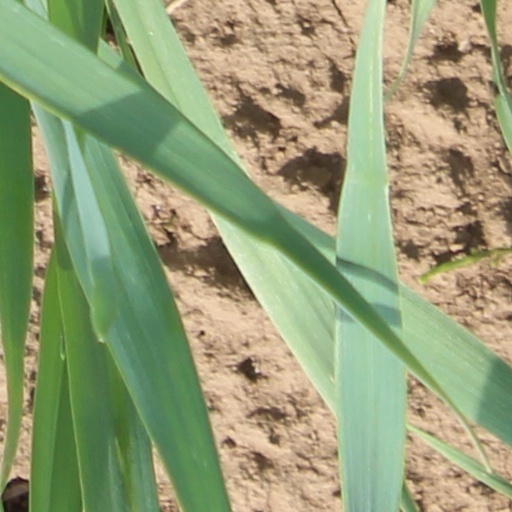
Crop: wheat